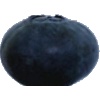
Label: blueberry